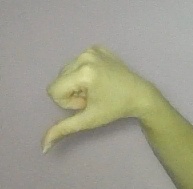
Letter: waw